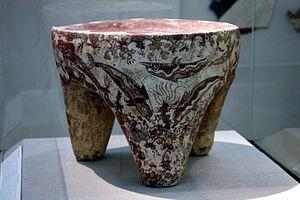
Akrotiri est un emplacement de fouilles archéologiques au sud de l'île grecque de Santorin. En 1967, l'archéologue Spyridon Marinatos a découvert une ville appartenant à la civilisation des Cyclades, avec une forte influence minoenne. En plein épanouissement, la ville a été enfouie par une éruption volcanique analogue à celle qui enfouit les villes d'Herculanum et de Pompéi. C'est ainsi qu'elle a été conservée pendant plus de 3 500 ans. L'excellent état de conservation des bâtiments et de leurs magnifiques fresques permet d'avoir un aperçu de l'histoire sociale, économique et culturelle de l'âge du bronze dans la mer Égée.